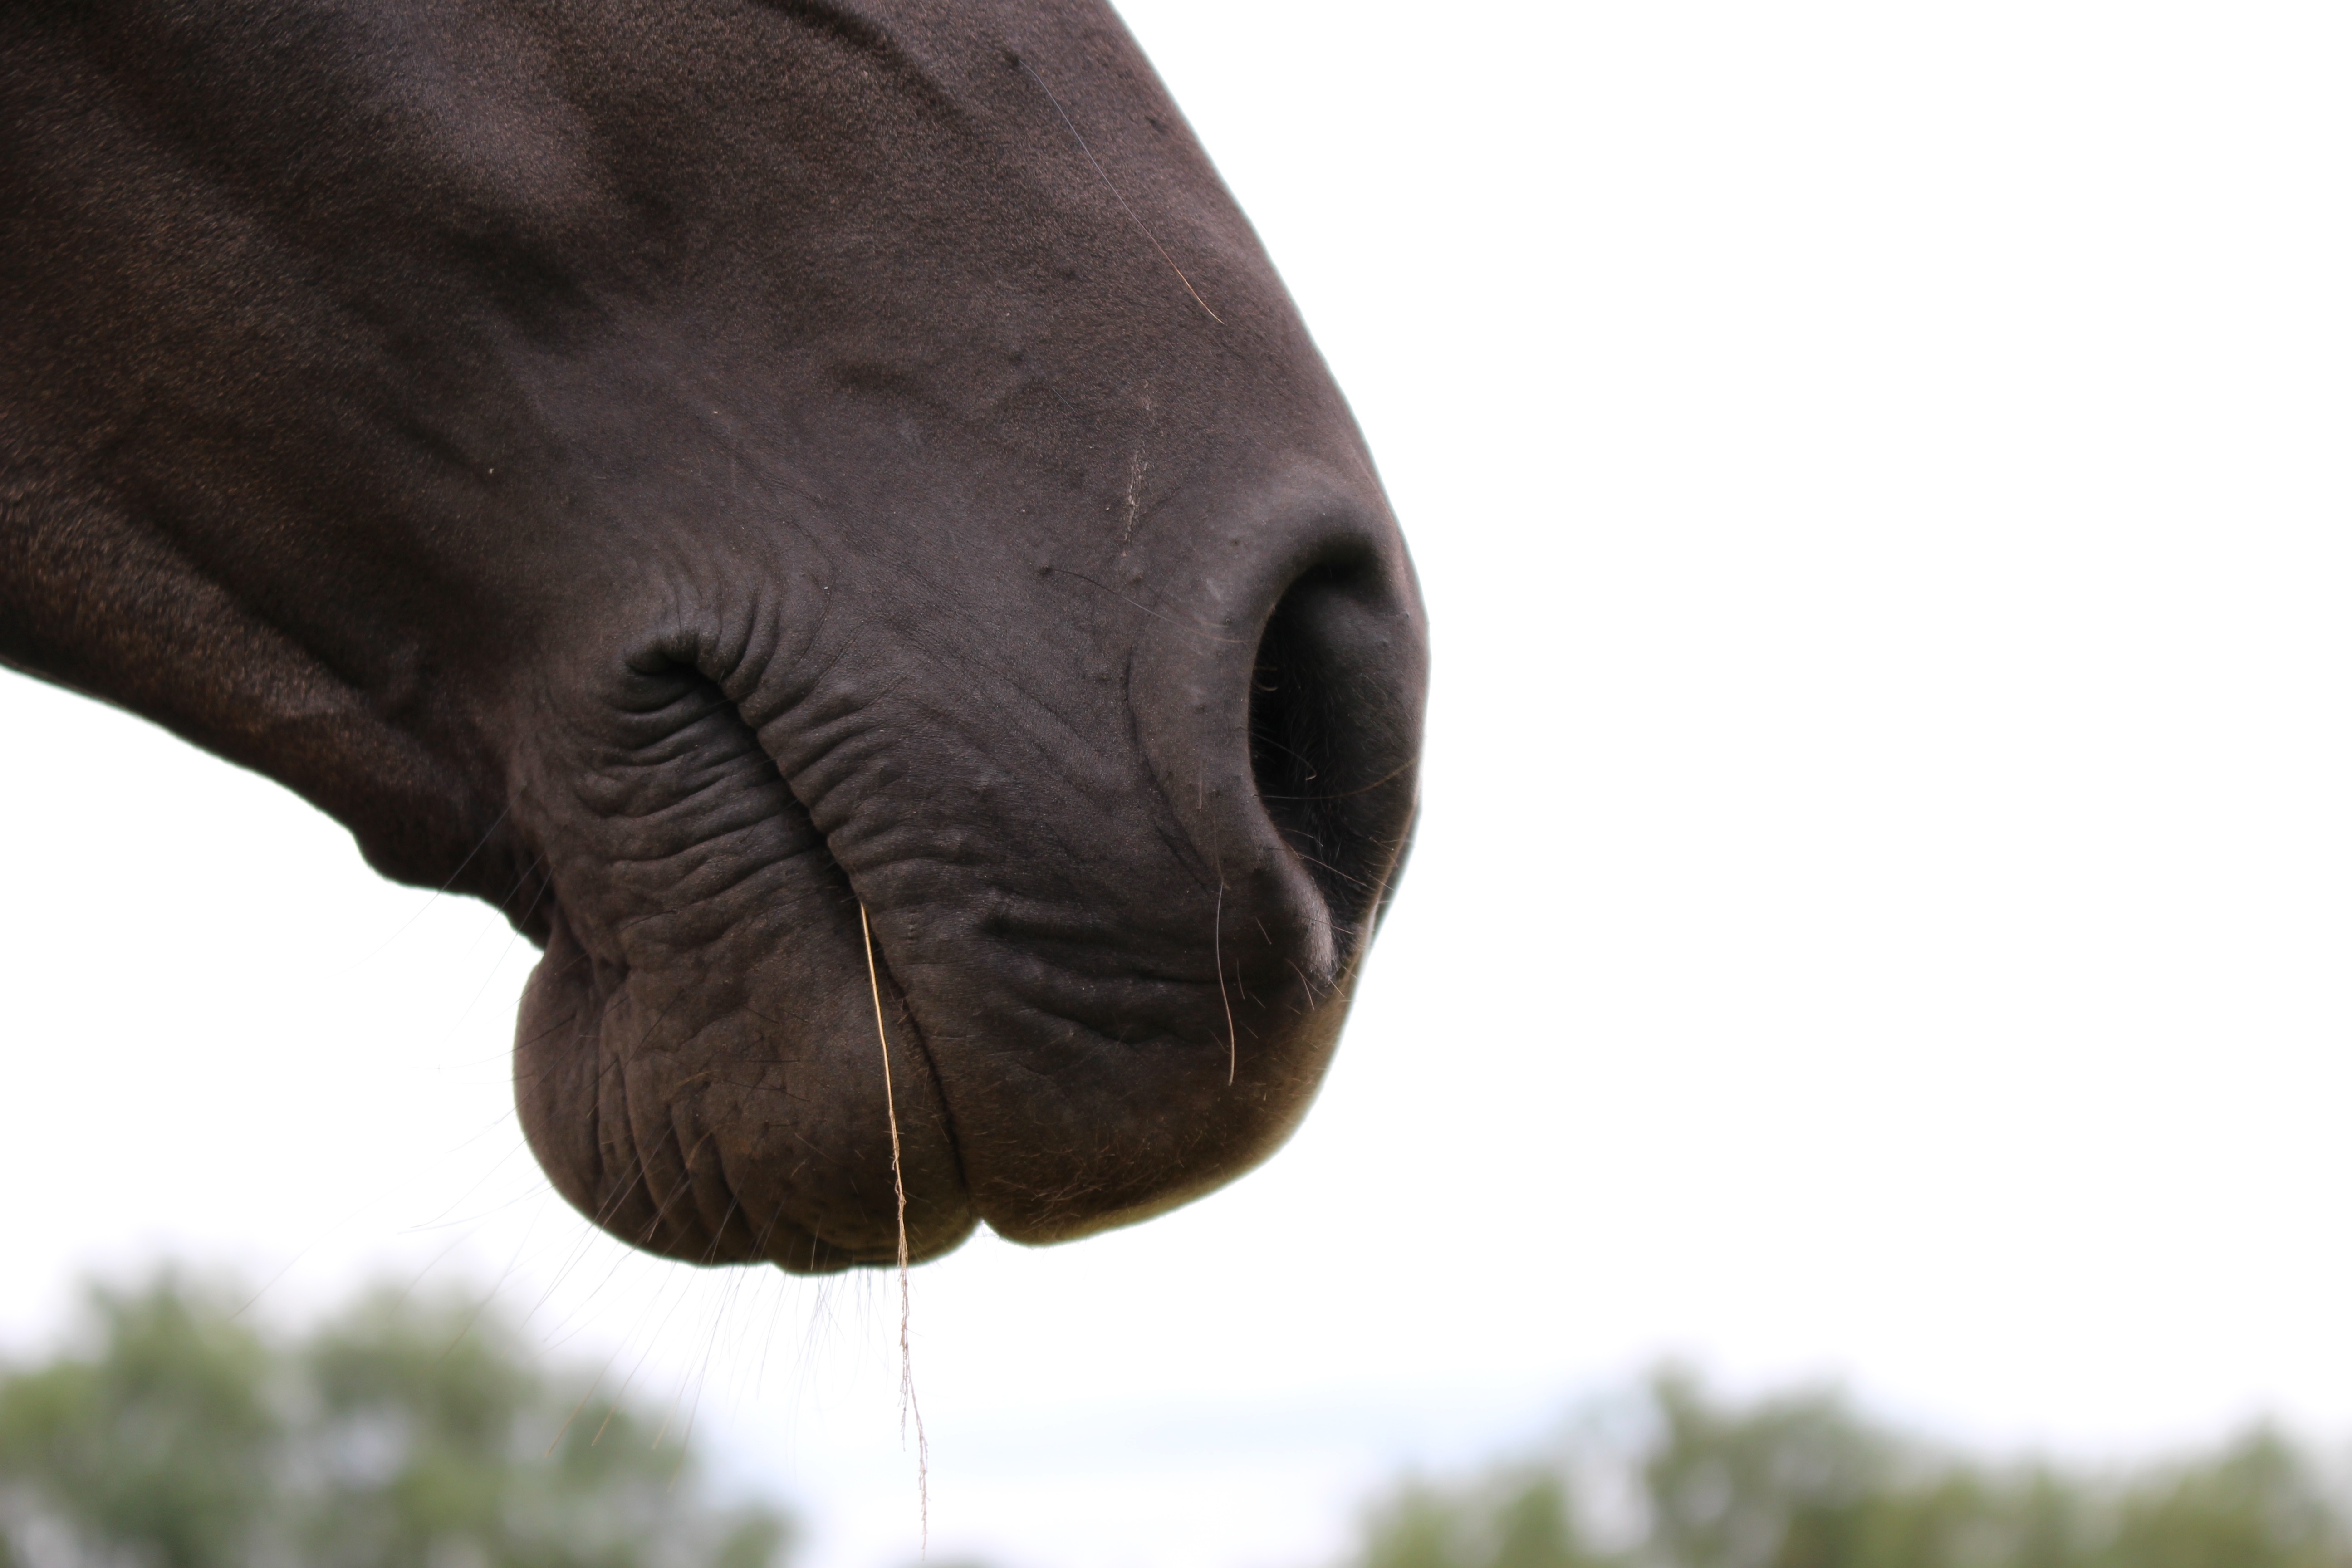
foot, horse, mammal, stallion, elephant, close up, vertebrate, rap, horse head, nostrils, arabs, elephants and mammoths